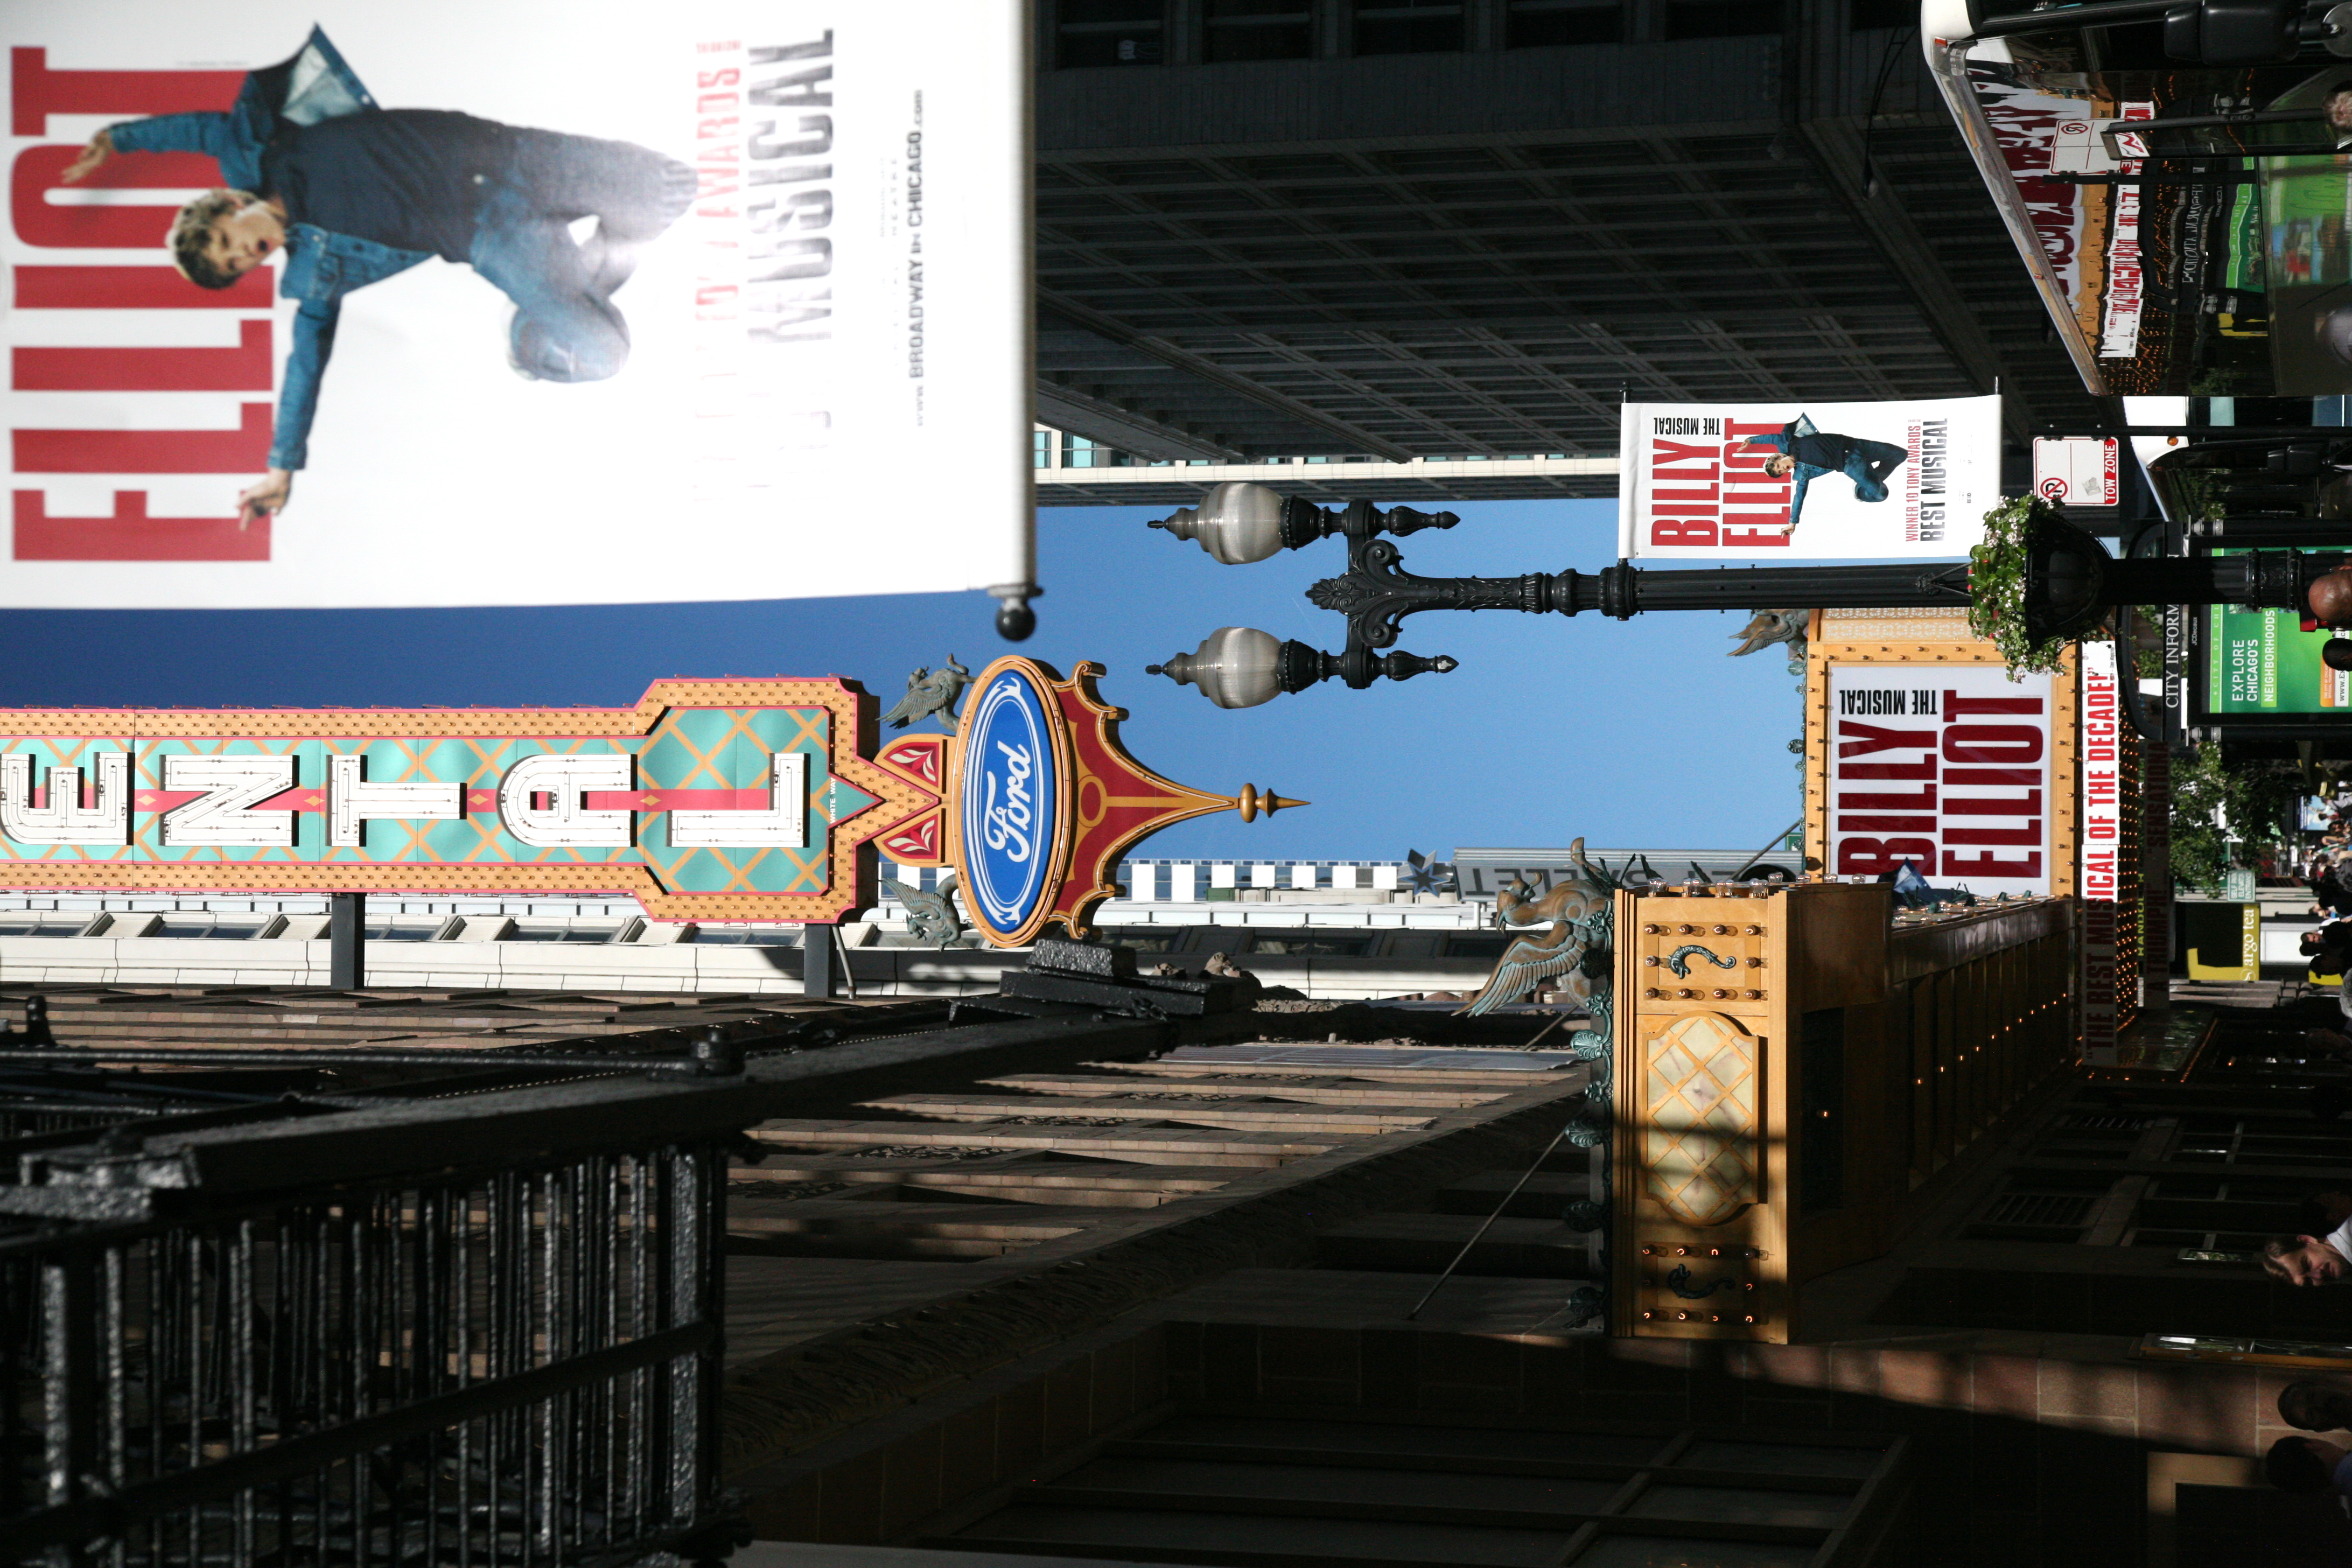
architecture, road, street, building, advertising, downtown, chicago, art, ford, 5d, loop, metropolis, orientaltheatre, billyelliot, fordcenter, urban area